Liu Tienan

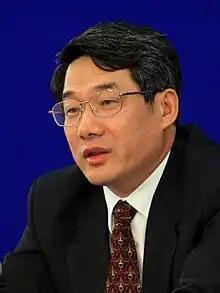
Liu Tienan in June 2013

Liu Tienan (born October 1954) is a former Chinese politician and senior economic official. He served as the director of the National Energy Administration between 2011 and 2013, the deputy director of the National Development and Reform Commission (NDRC) from 2008 to 2011, and deputy director of the Revitalizing Old Industrial Bases in Northeast China Special Working Group between 2006 and 2008.